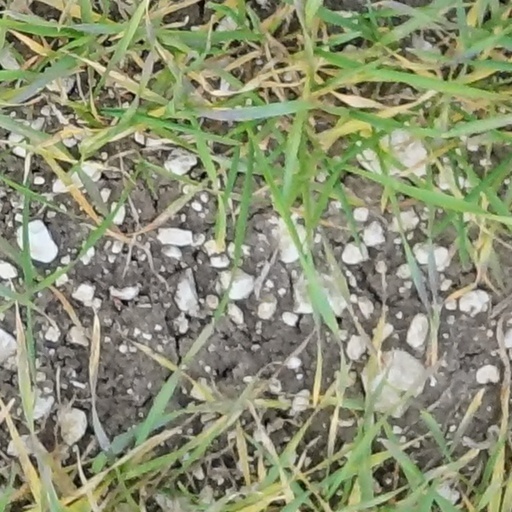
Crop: wheat